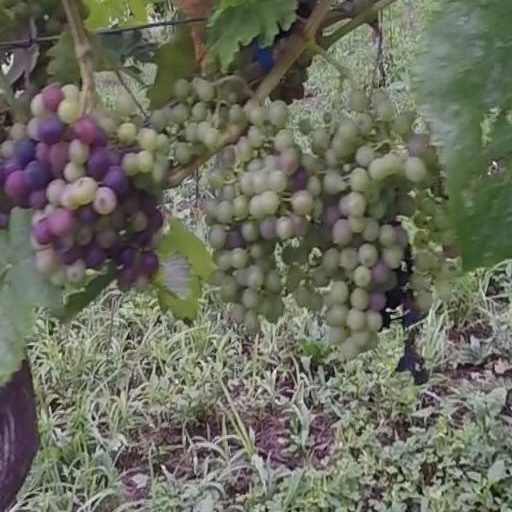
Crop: grape